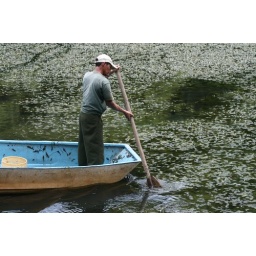
A man on his boat at the lake in Selva Negra.